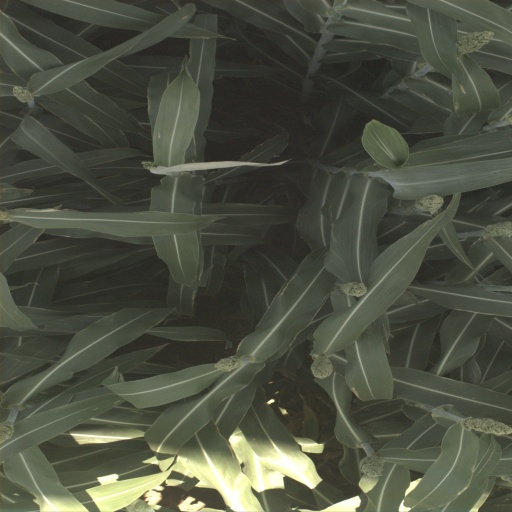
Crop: sorghum